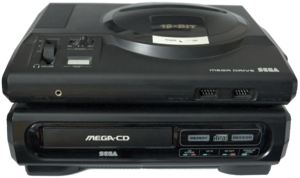
Le Mega-CD ou Mega CD, également connu sous le nom de Sega CD en Amérique du Nord, est un périphérique destiné à la console de jeu vidéo Mega Drive de Sega. Il s'agit d'un lecteur de CD-ROM permettant de lire des jeux au format CD-ROM, des CD Audio et des CD-G. Il fut commercialisé fin 1991 au Japon, en 1992 aux États-Unis et en 1993 en Europe.